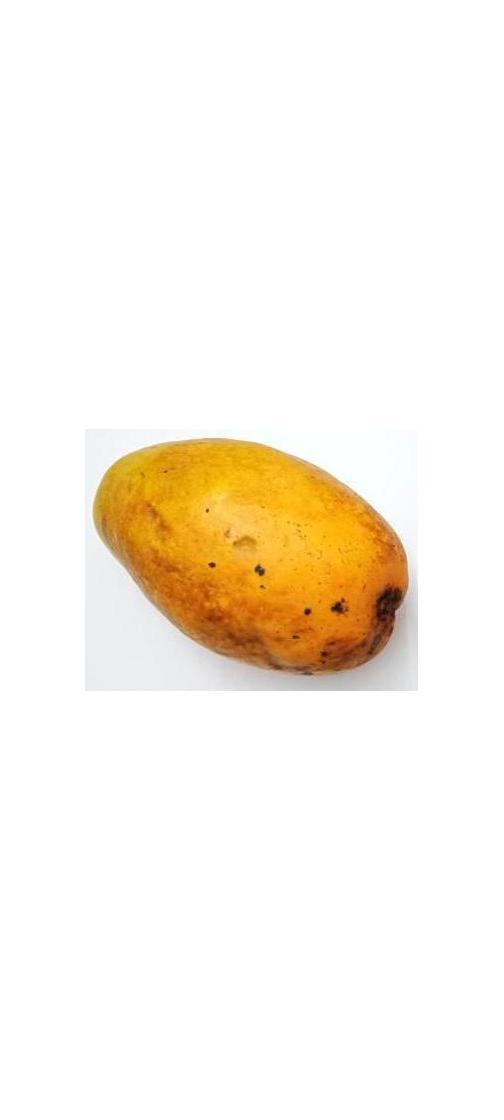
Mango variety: Bari-11